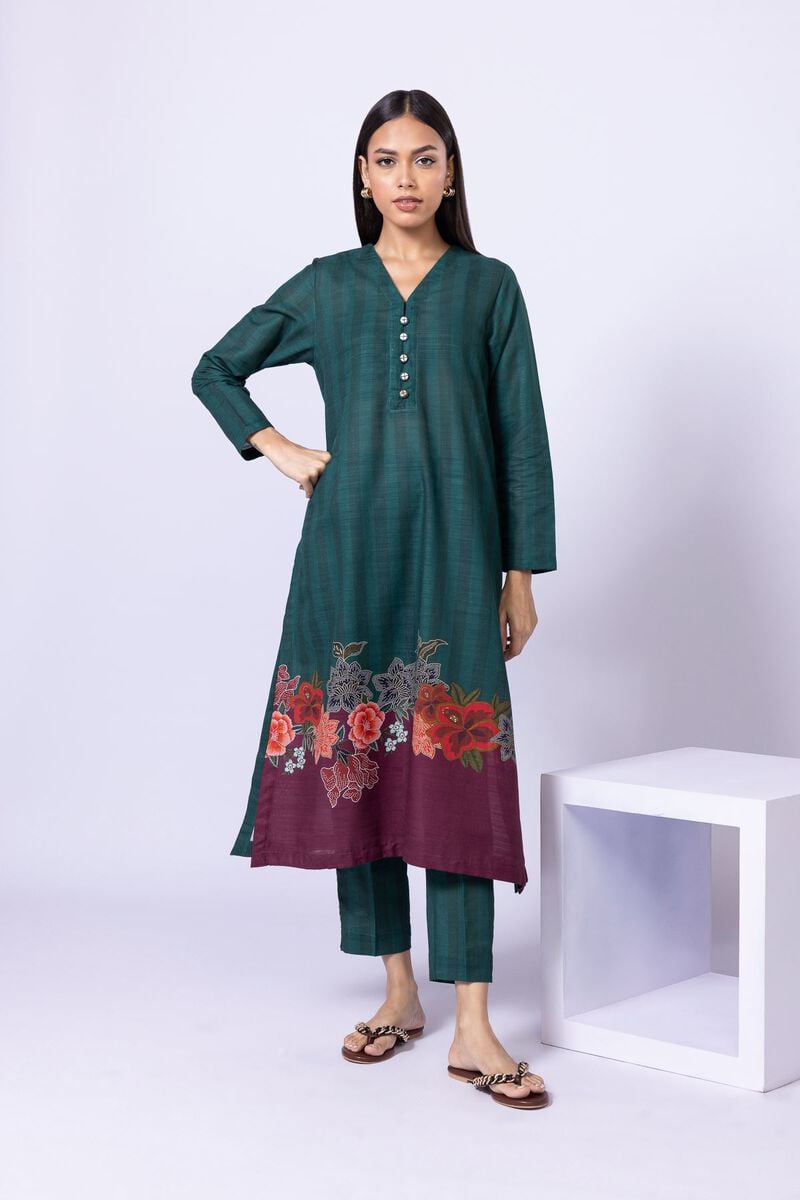
dark green multi floral print cotton tunic